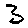
Label: 3